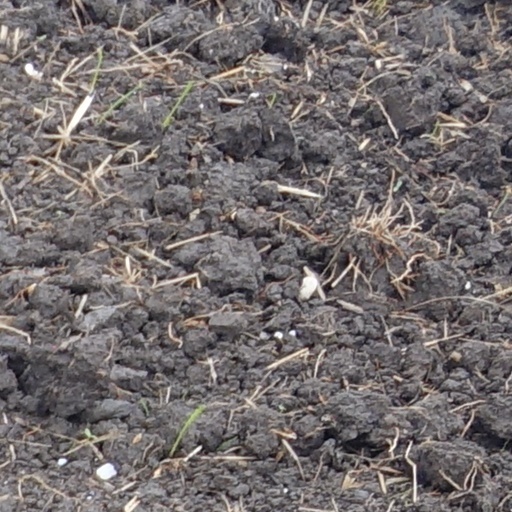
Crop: wheat